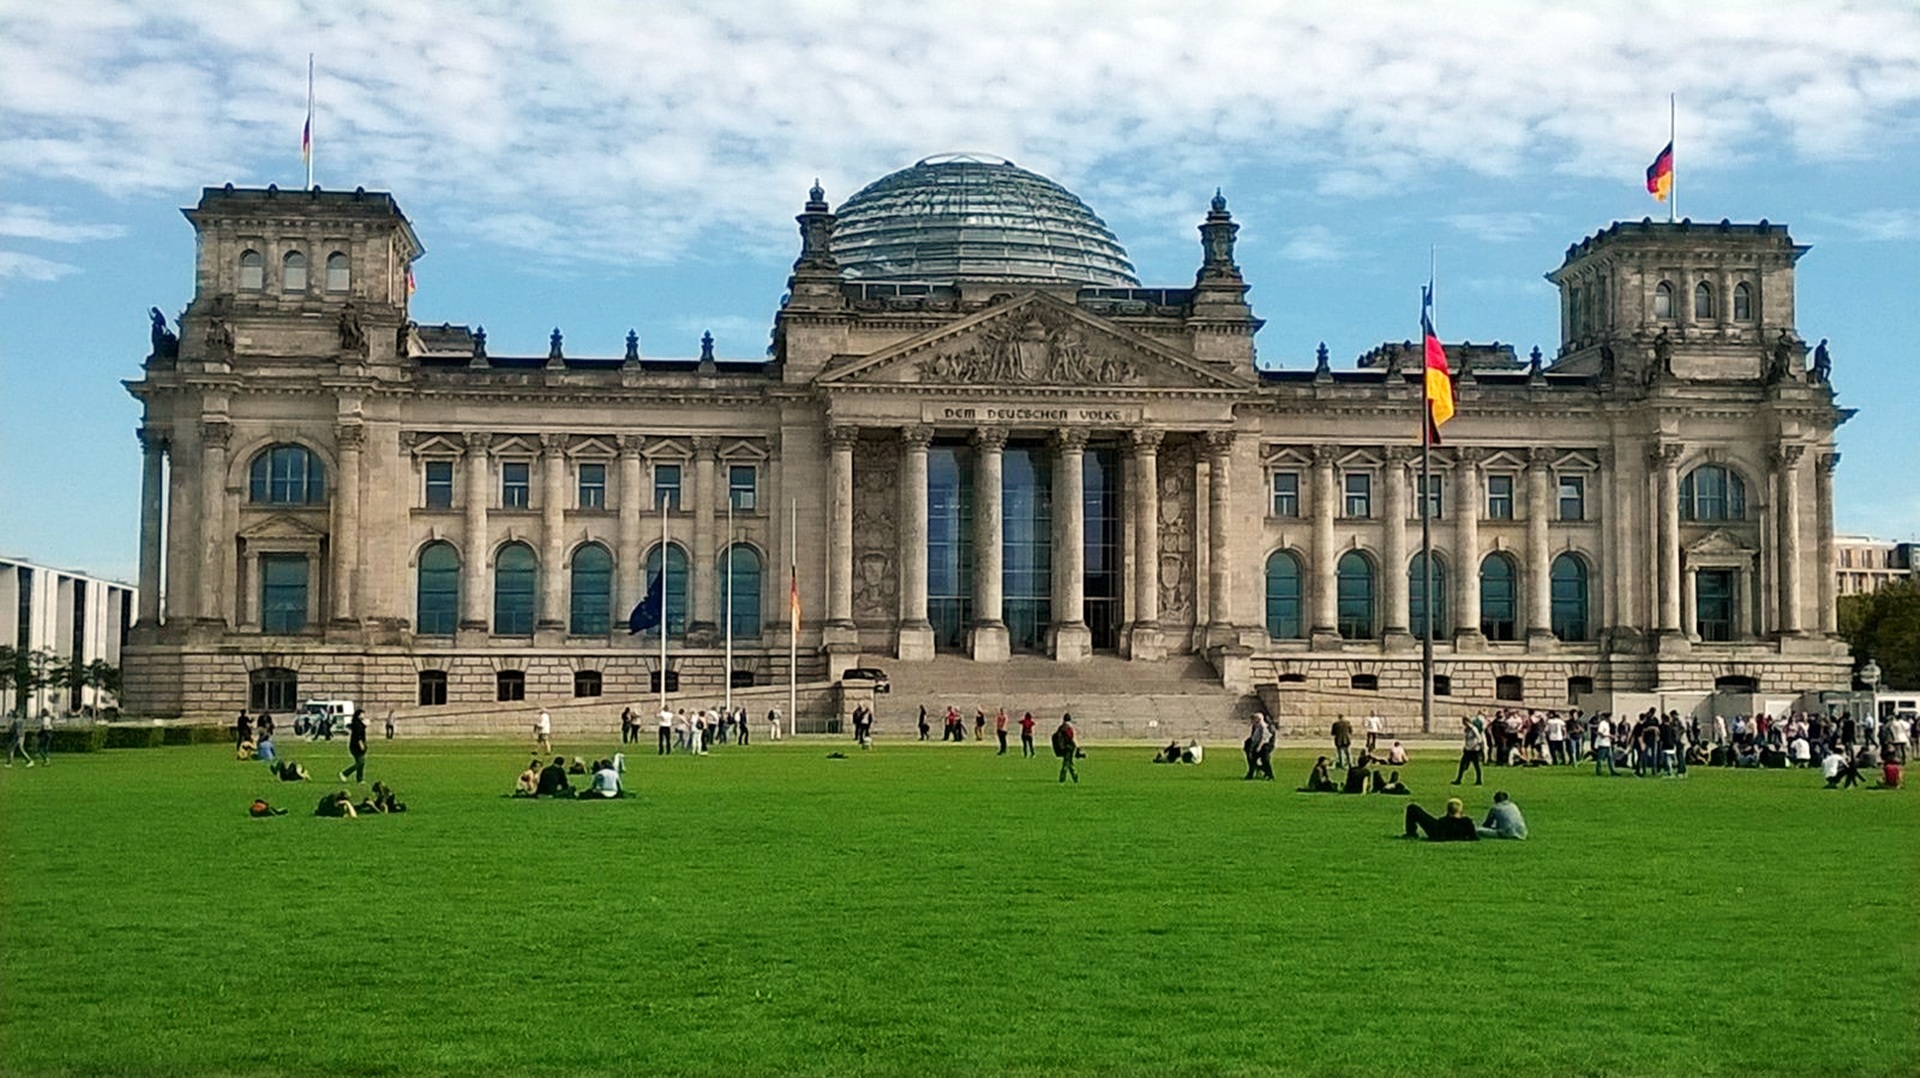
architecture, building, chateau, palace, europe, park, landmark, germany, berlin, town square, estate, stately home, ancient history